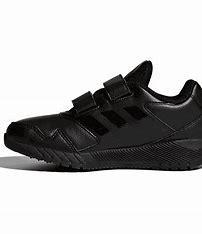
Brand: Adidas
Model: Altarun